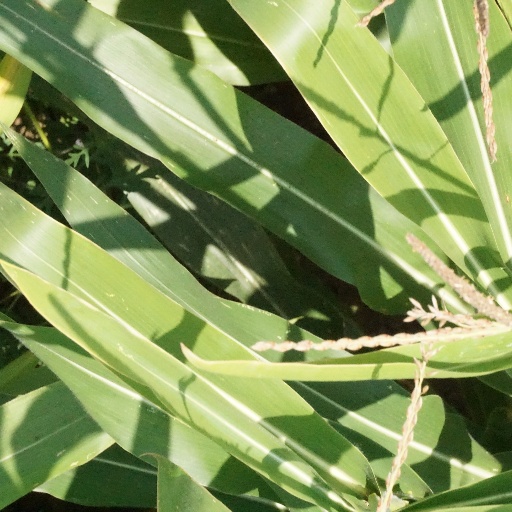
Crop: maize; corn